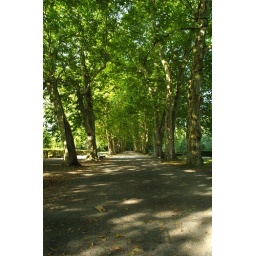
These trees line the walking path through a park that's an island in the river running through Tubingen.